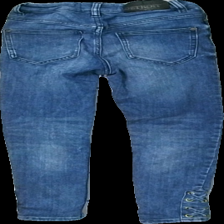
View: back
Type: Jeans
Category: Children
Brand: Lindex
Colors: Blue
Material: 100% viscose
Cut: Regular
Size: 134
Season: All
Trend: Denim
Damage location: middle center
Price range: 50-100
Recommended usage: Reuse
Description: blå jeans